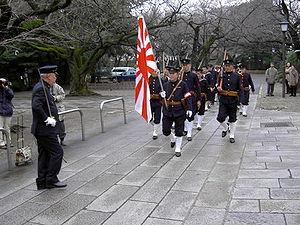
Le shintoïsme d'État est l'idéologie promue par le gouvernement japonais depuis le début de l'ère Meiji jusqu'à sa défaite à l'issue de la Seconde Guerre mondiale. Initialement fondée sur la pratique continue du shintoïsme, avec la fusion des rites accomplis à la Cour impériale et des rites accomplis dans les sanctuaires shinto, le shintoïsme d'État devient la religion officielle de l'Empire du Japon. Cette idéologie porte l'empreinte d'un caractère nationaliste avec la réhabilitation des coutumes nationales pures et originales d'avant l'arrivée au Japon des croyances d'origine étrangère telles que le bouddhisme, le confucianisme, le taoïsme et le christianisme. Il y a cependant désaccord sur le point de savoir si le shintoïsme d'État est en lui-même une religion indépendante, ce qui n'est pas clairement prouvé tant du point de vue historique que du point de vue théologique car ce shintoïsme officiel met plutôt l'accent sur la morale, l'éthique et le respect teinté de mysticisme. Selon l'historien Kuroda Toshio, la conception du shinto comme religion native n'apparaît qu'avec l'émergence du kokugaku par Motoori Norinaga.